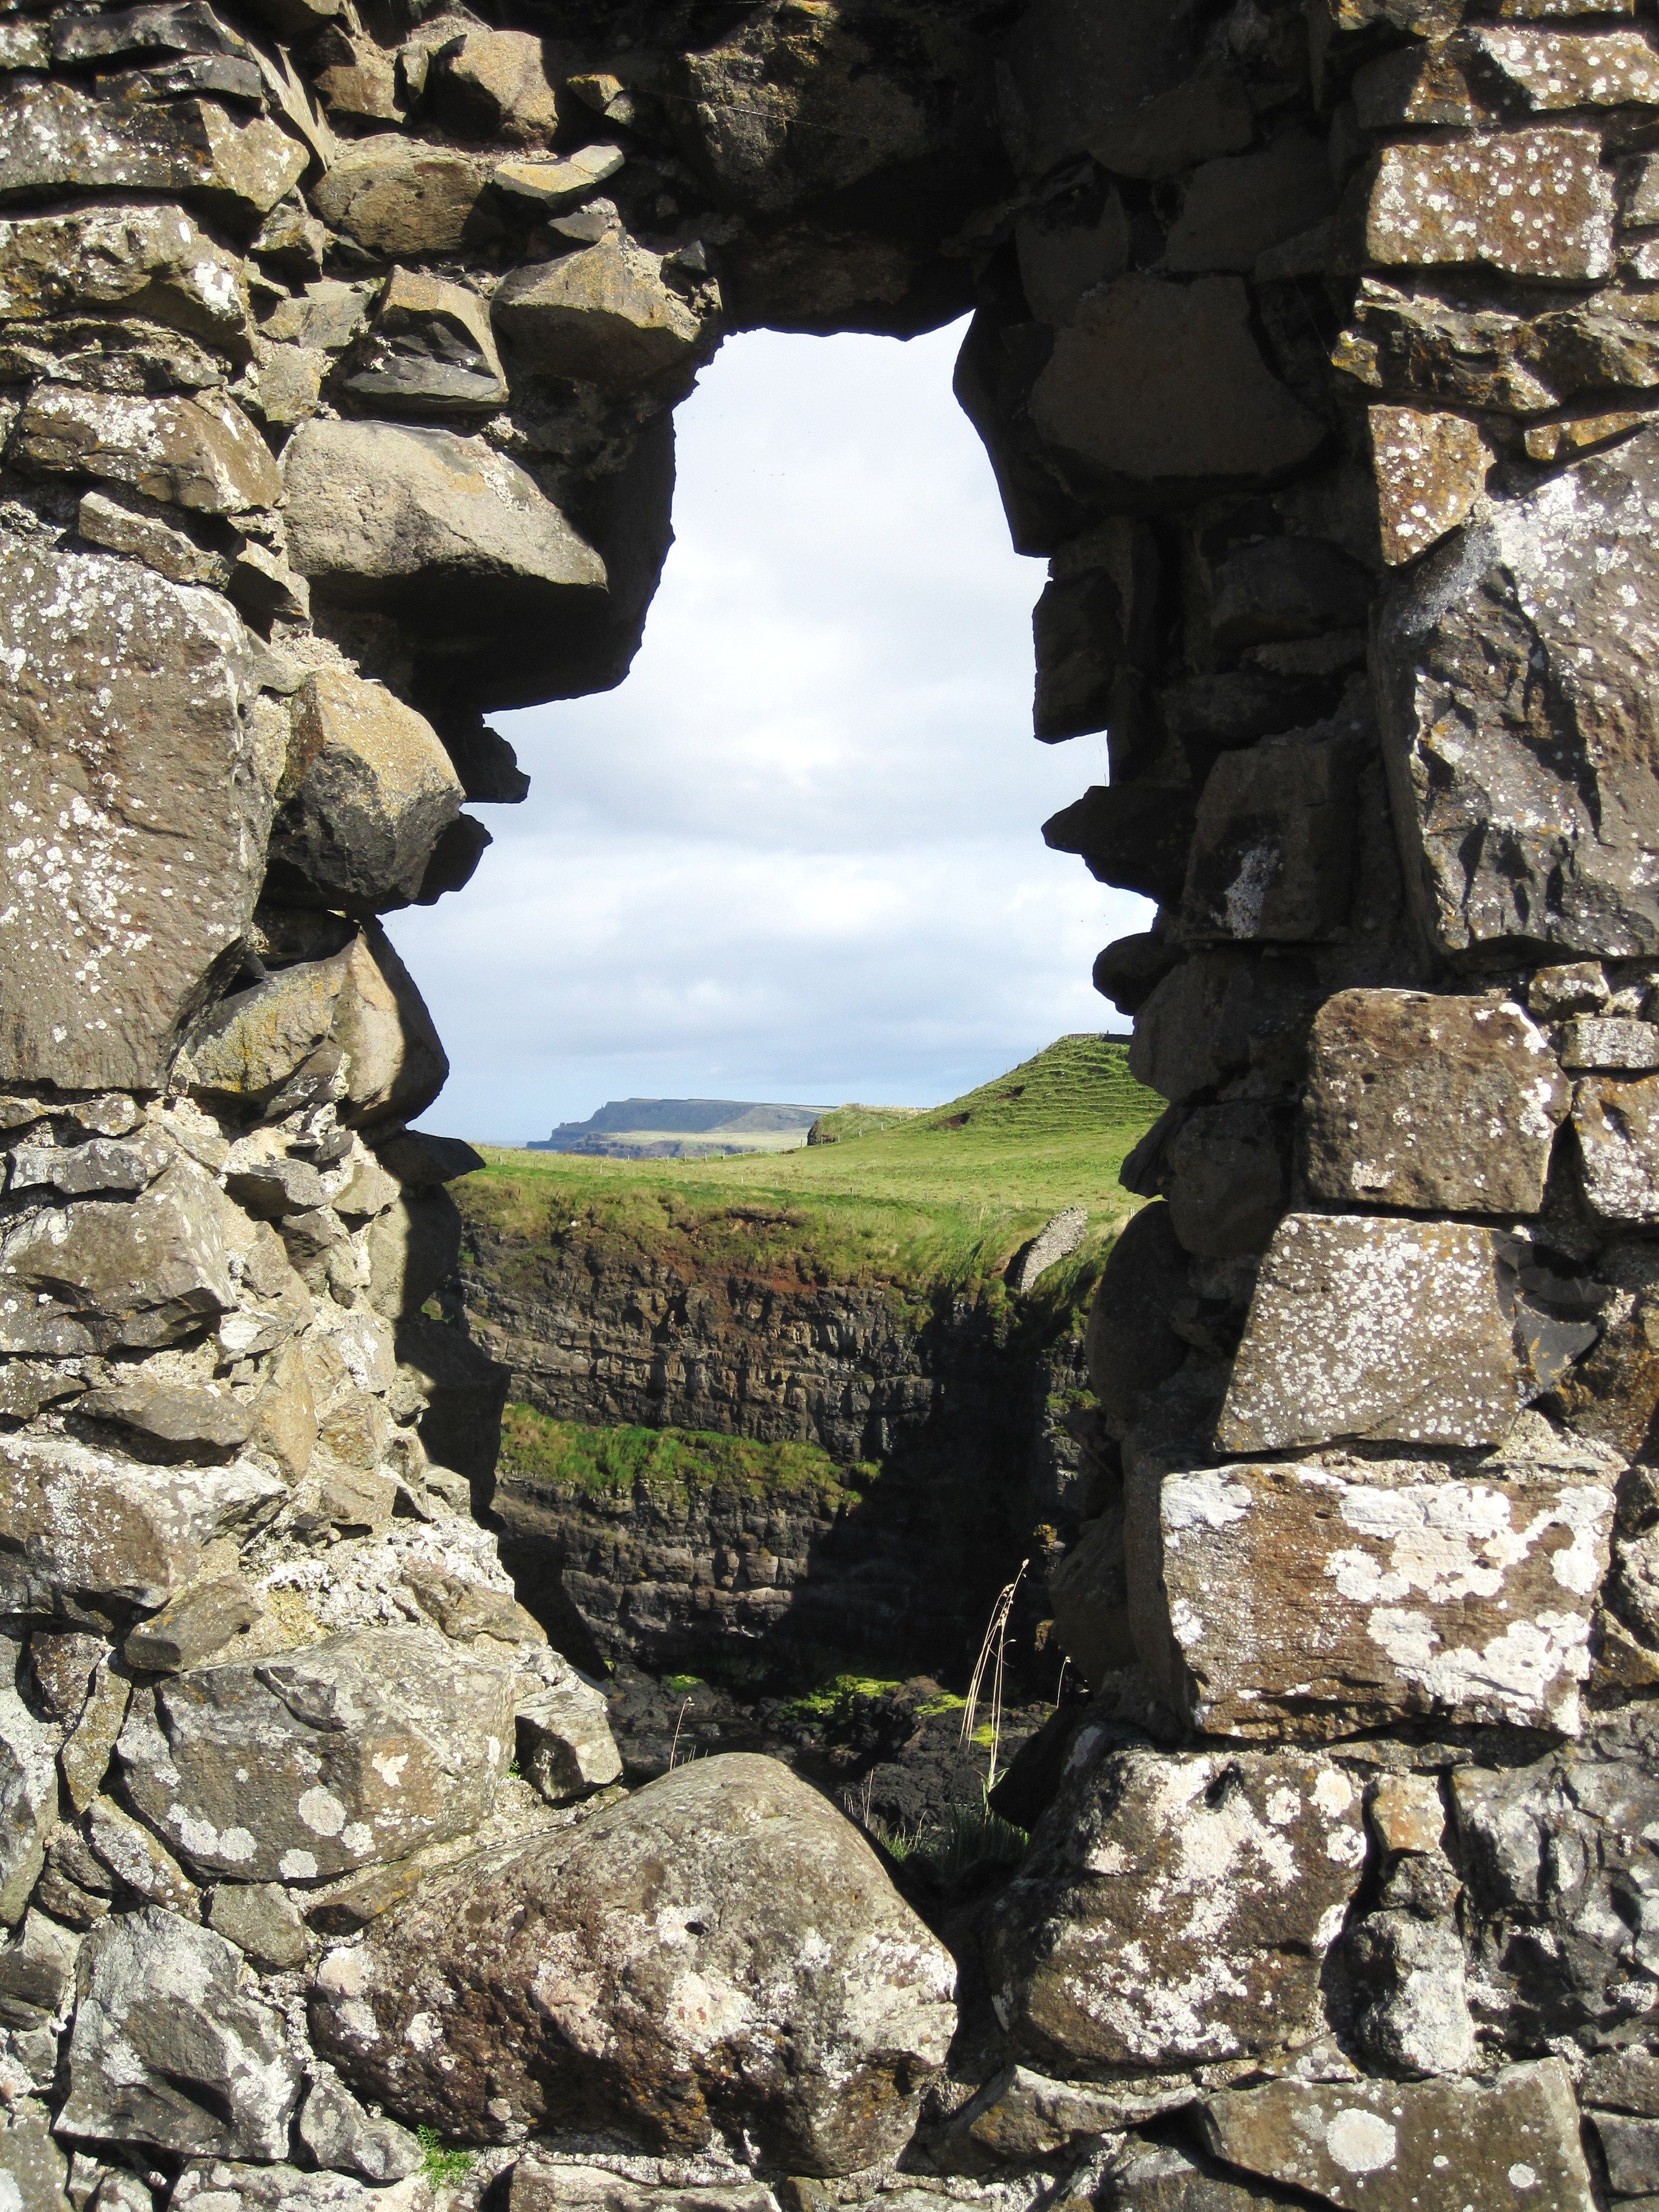
landscape, nature, rock, mountain, view, wall, stone, narrow, formation, arch, gap, terrain, material, hills, geology, ruins, ireland, irish, ancient history